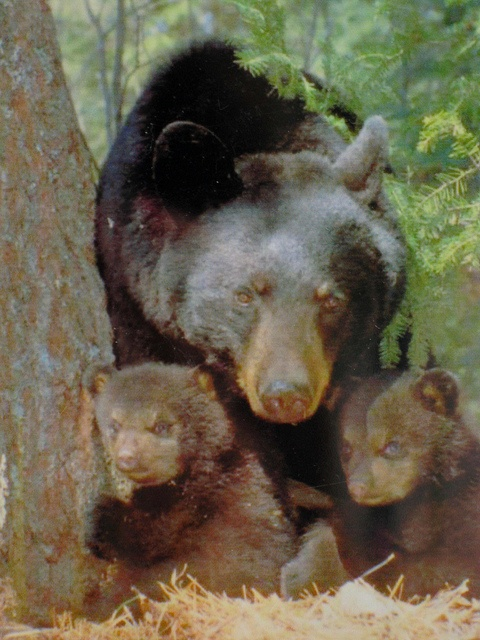
A bear and her two cubs huddle near a tree.
Some very cute furry bears by a big tree.
A group of bears next to a tree.
A bear stands ready to protect her two cubs
Two small bears huddle around a very large bear.